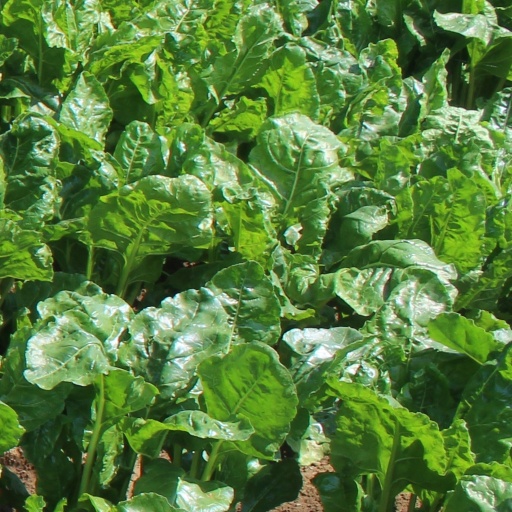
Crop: sugar beet